Le Départ

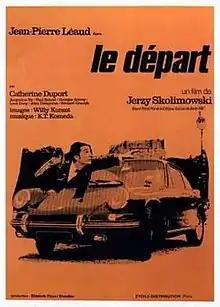

Le Départ is a 1967 Belgian comedy film directed by Jerzy Skolimowski. It stars Jean-Pierre Léaud as a car-obsessed young man trying to get possession of a Porsche for a race. The film won the Golden Bear at the 17th Berlin International Film Festival. The film was also selected as the Belgian entry for the Best Foreign Language Film at the 40th Academy Awards, but was not accepted as a nominee.